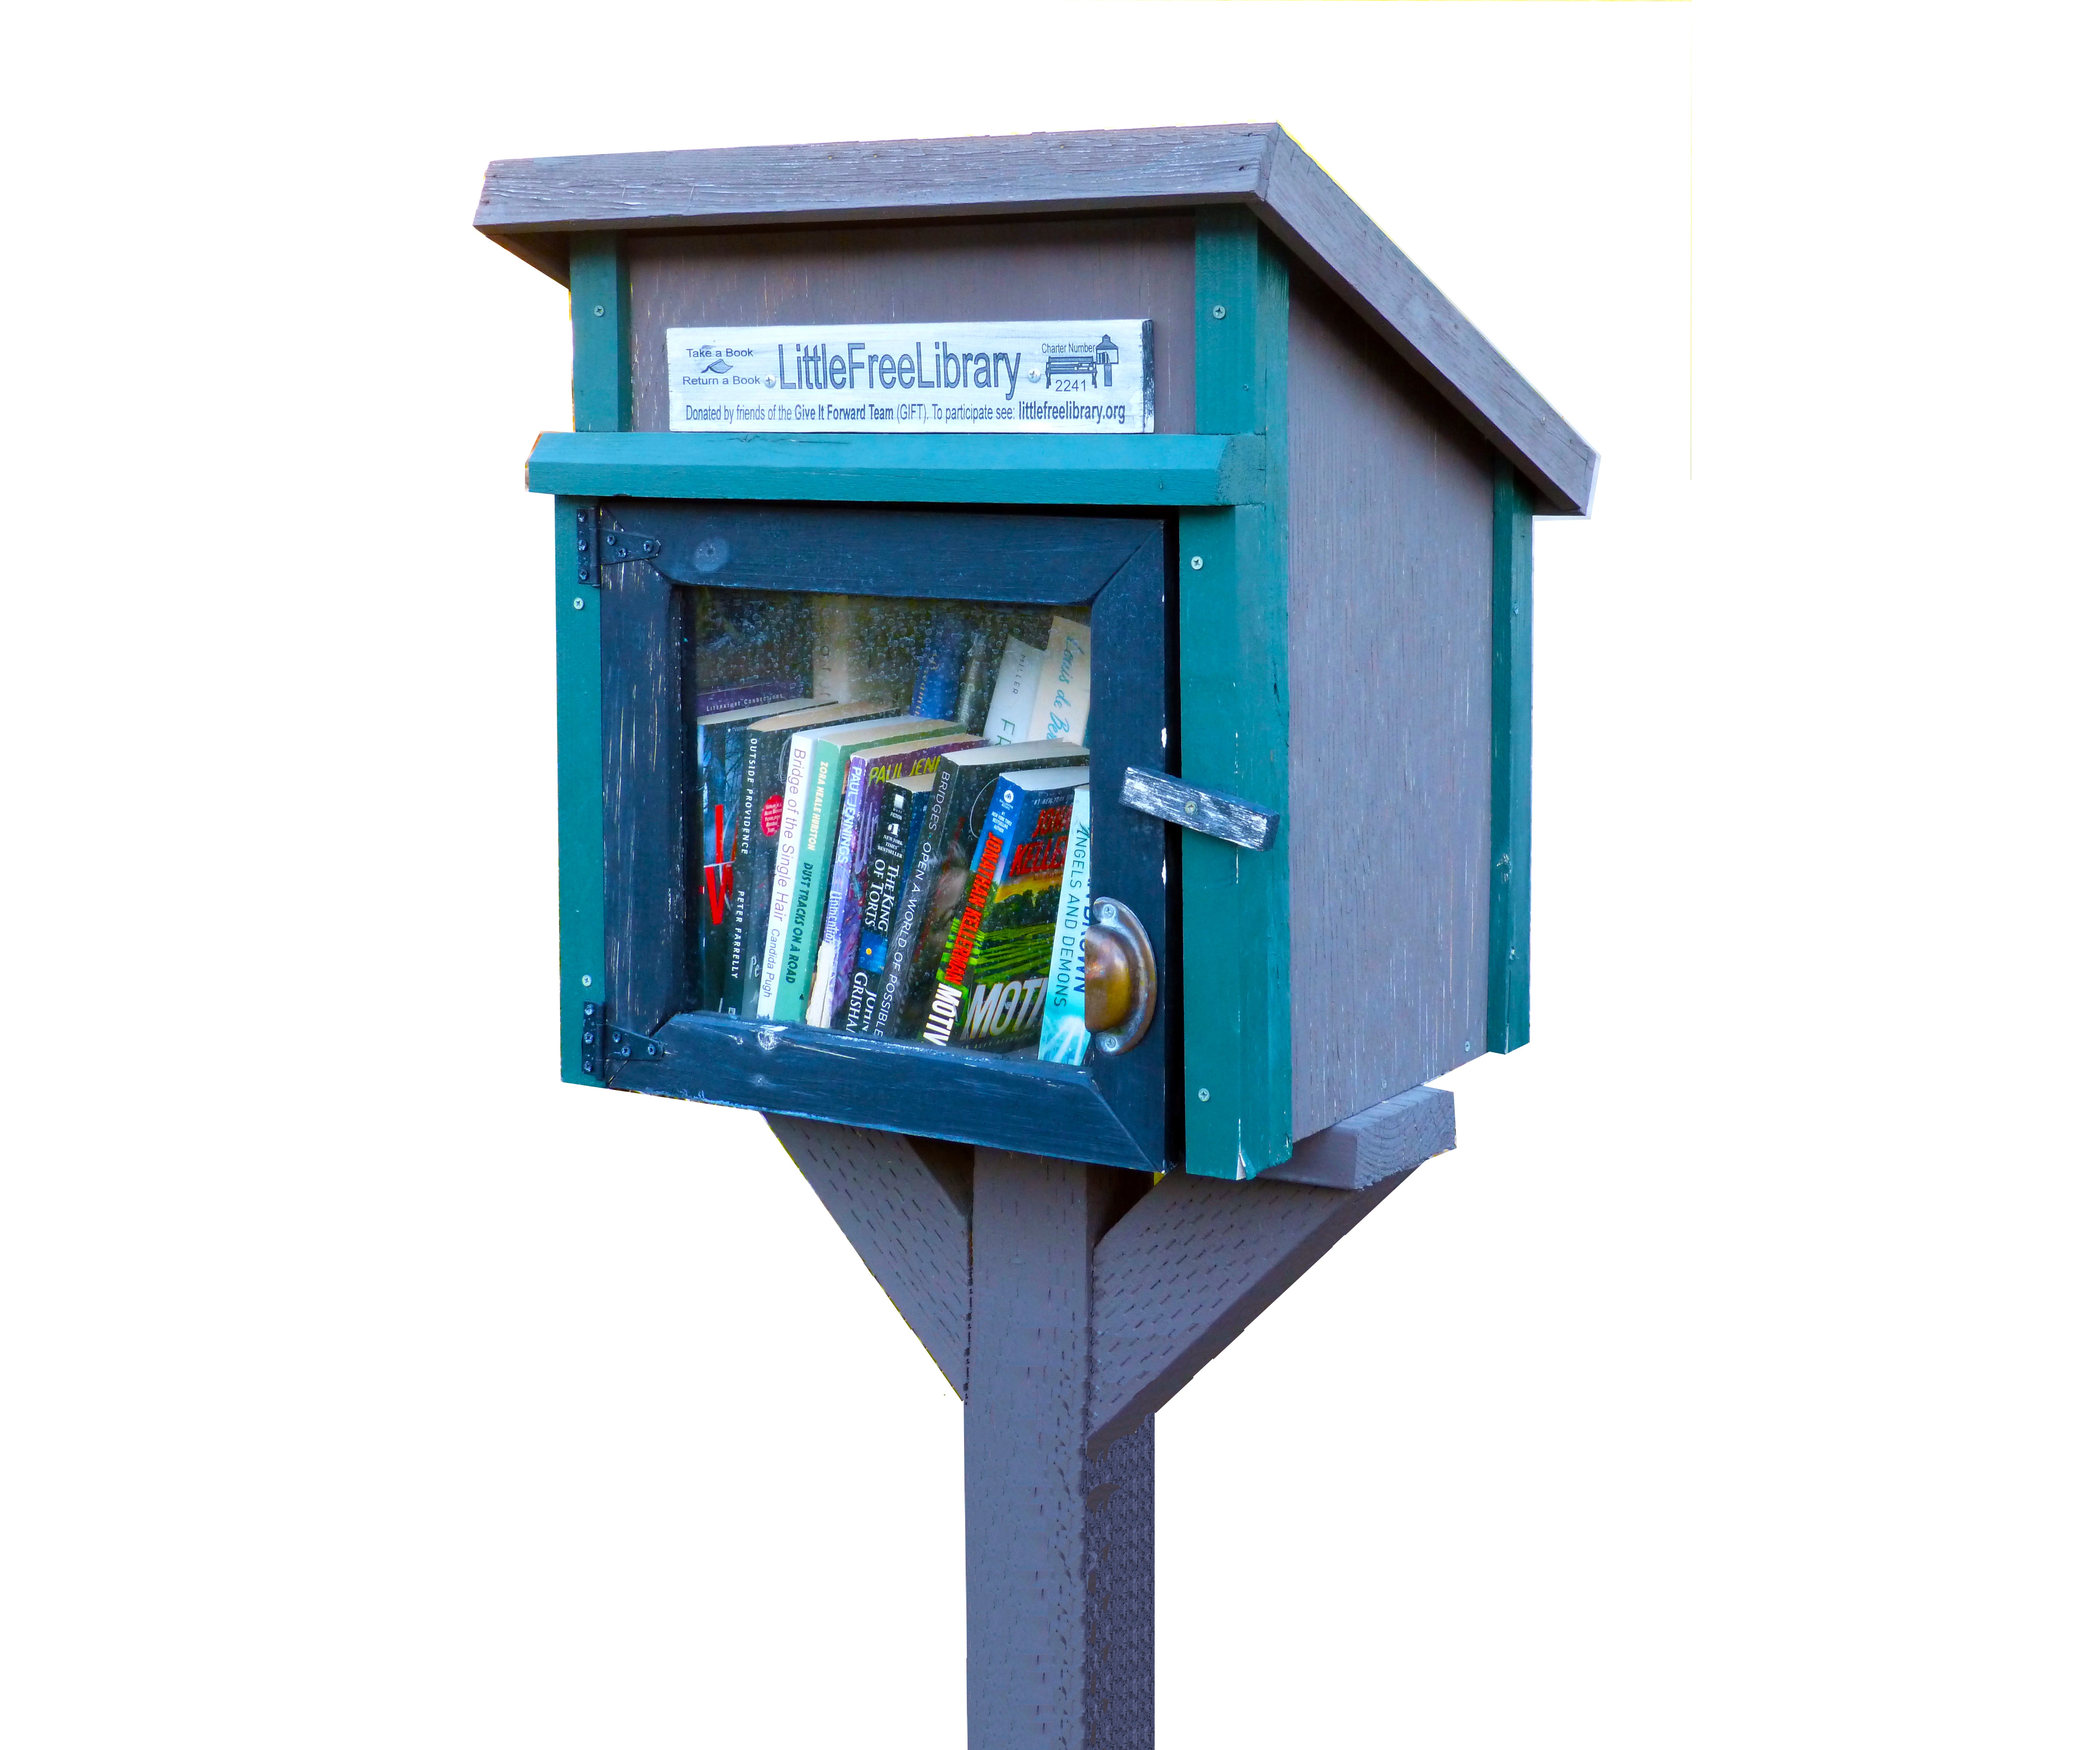
reading, lighting, letter box, library, books, kiosk, little library, books background, free books, telephone booth, post box, outdoor structure